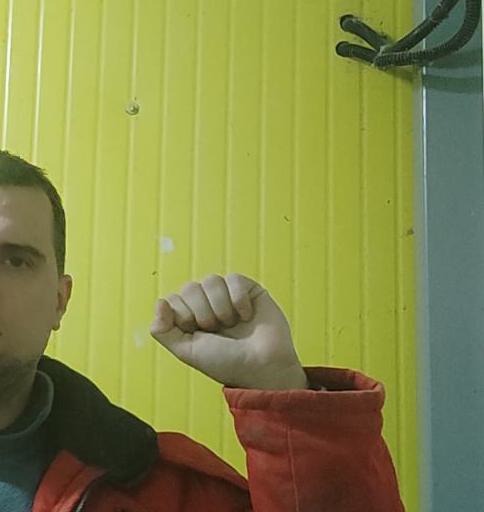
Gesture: fist